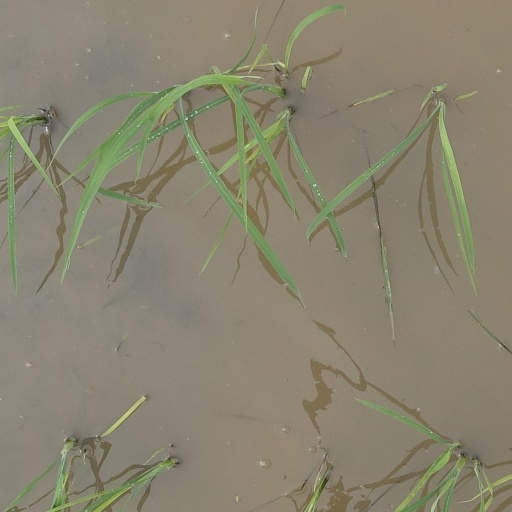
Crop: rice